Anne Boleyn's Seat

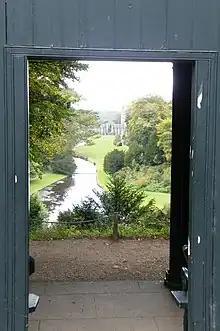
View from the shelter

Anne Boleyn's Seat is a historic structure at Studley Royal, a World Heritage Site in North Yorkshire, in England.